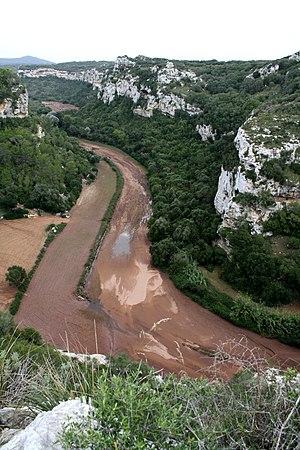
Cette liste non exhaustive recense les principaux sites mégalithiques des îles Baléares, en Espagne.